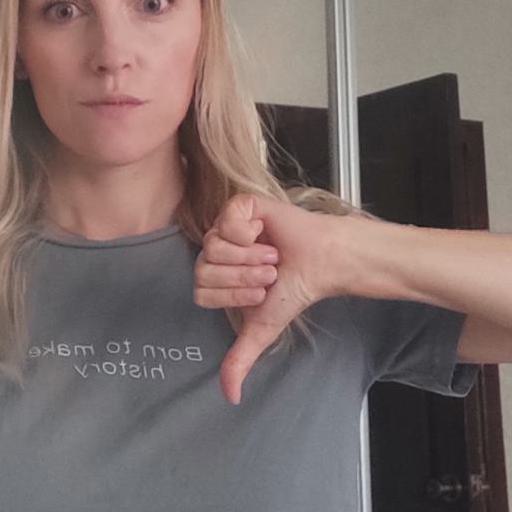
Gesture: dislike